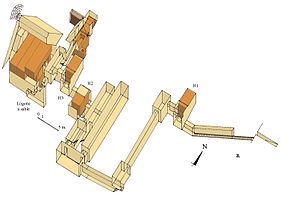
La Pyramide inachevée de Saqqarah sud est de type à faces lisses et se situe à Saqqarah à peu de distance et à l'ouest de la pyramide de Khendjer. On ne sait toujours pas à qui fut destinée cette sépulture datant très probablement de la XIIIᵉ dynastie. Le monument fut exploré et fouillé par Gustave Jéquier entre 1929 et 1930. Très endommagées et toujours méconnues, les ruines révèlent pourtant l'infrastructure la plus complexe jamais élaborée pour un souverain depuis le règne de Khéops, intégrant toutes les innovations faites par les architectes égyptiens durant la XIIᵉ dynastie.